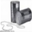
Label: can